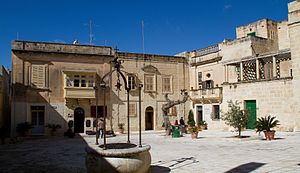
Verden i A Song of Ice and Fire / Westeros / Crownlands / King's Landing
Mdina på Malta.
Den fiktive verden i A Song of Ice and Fire-serien skrevet af George R. R. Martin foregå på flere kontinenter, der tilsammen er kendt som Den Kendte Verden.